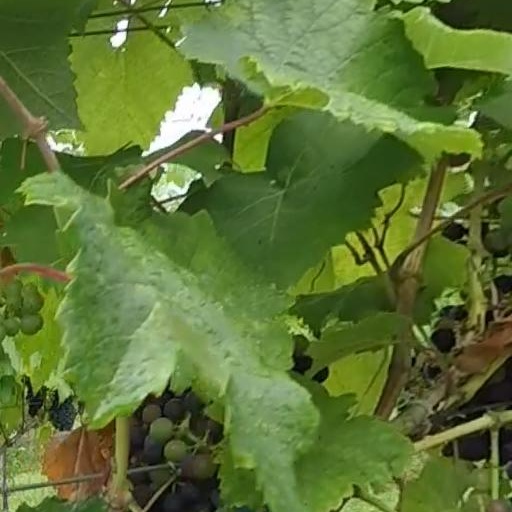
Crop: grape